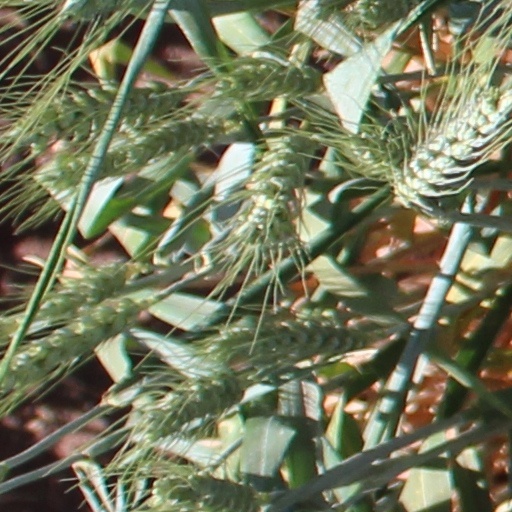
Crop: wheat